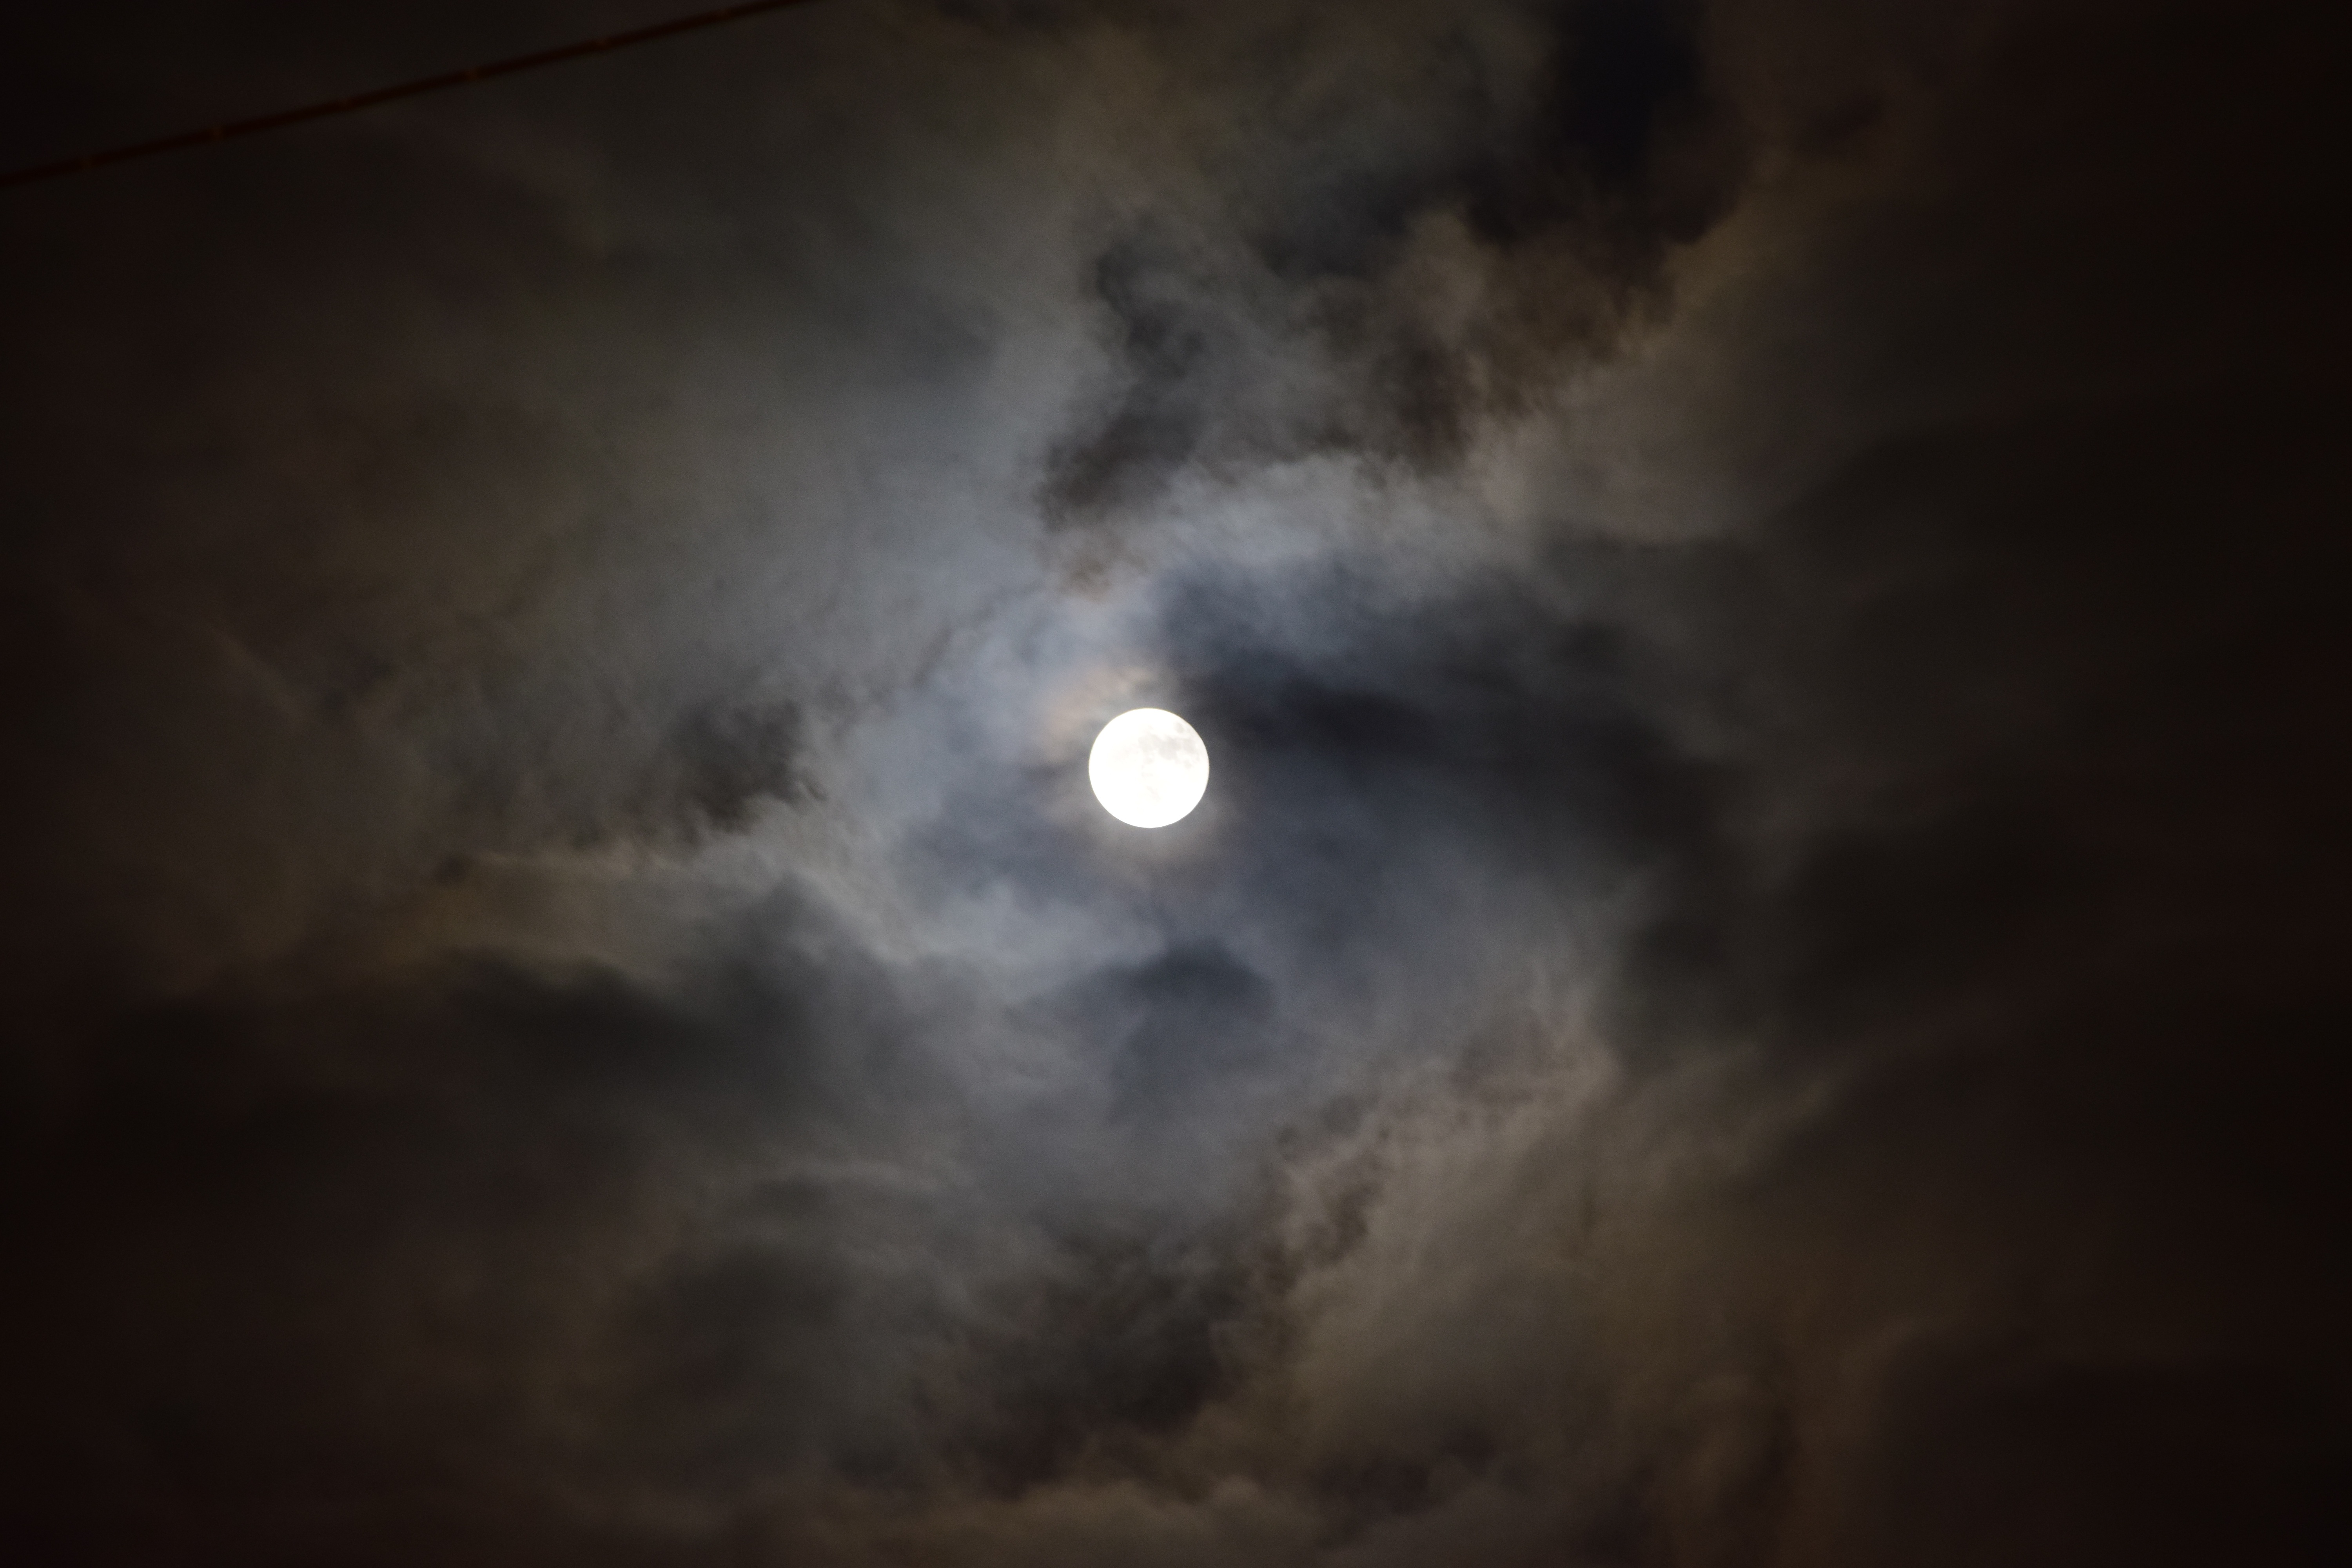
cloud, night, atmosphere, dark, moon, full moon, moonlight, super moon, clouds, mysterious, gloomy, midnight, phenomenon, cloudiness, astronomical object, mysthisch, celestial event